Documentary hypothesis

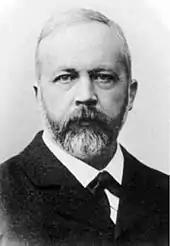
Julius Wellhausen

In 1878, Julius Wellhausen published ('History of Israel, Vol 1'). The second edition was printed as "Prolegomena zur Geschichte Israels" ("Prolegomena to the History of Israel") in 1883, and the work is better known under that name. (The second volume, a synthetic history titled ['Israelite and Jewish History'], did not appear until 1894 and remains untranslated.) Crucially, this historical portrait was based upon two earlier works of his technical analysis: "Die Composition des Hexateuchs" ('The Composition of the Hexateuch') of 1876–77, and sections on the "historical books" (Judges–Kings) in his 1878 edition of Friedrich Bleek's ('Introduction to the Old Testament').